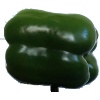
Label: green_pepper